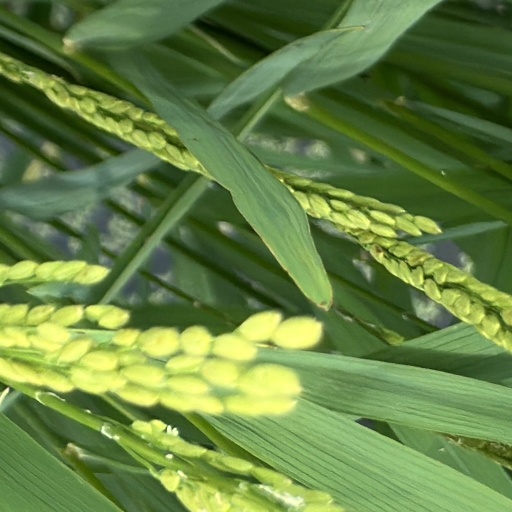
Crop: rice